Dover

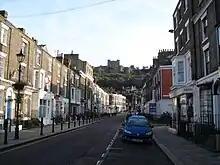
Dover Castle seen from Castle Street.

The Dover Harbour Board is the responsible authority for the running of the Port of Dover. The English Channel, here at its narrowest point in the Straits of Dover, is the busiest shipping lane in the world. Ferries crossing between here and the Continent have to negotiate their way through the constant stream of shipping crossing their path. The "Dover Strait Traffic Separation Scheme" allots ships separate lanes when passing through the Strait. The Scheme is controlled by the Channel Navigation Information Service based at Maritime Rescue Co-ordination Centre Dover. MRCC Dover is also charged with co-ordination of civil maritime search and rescue within these waters.